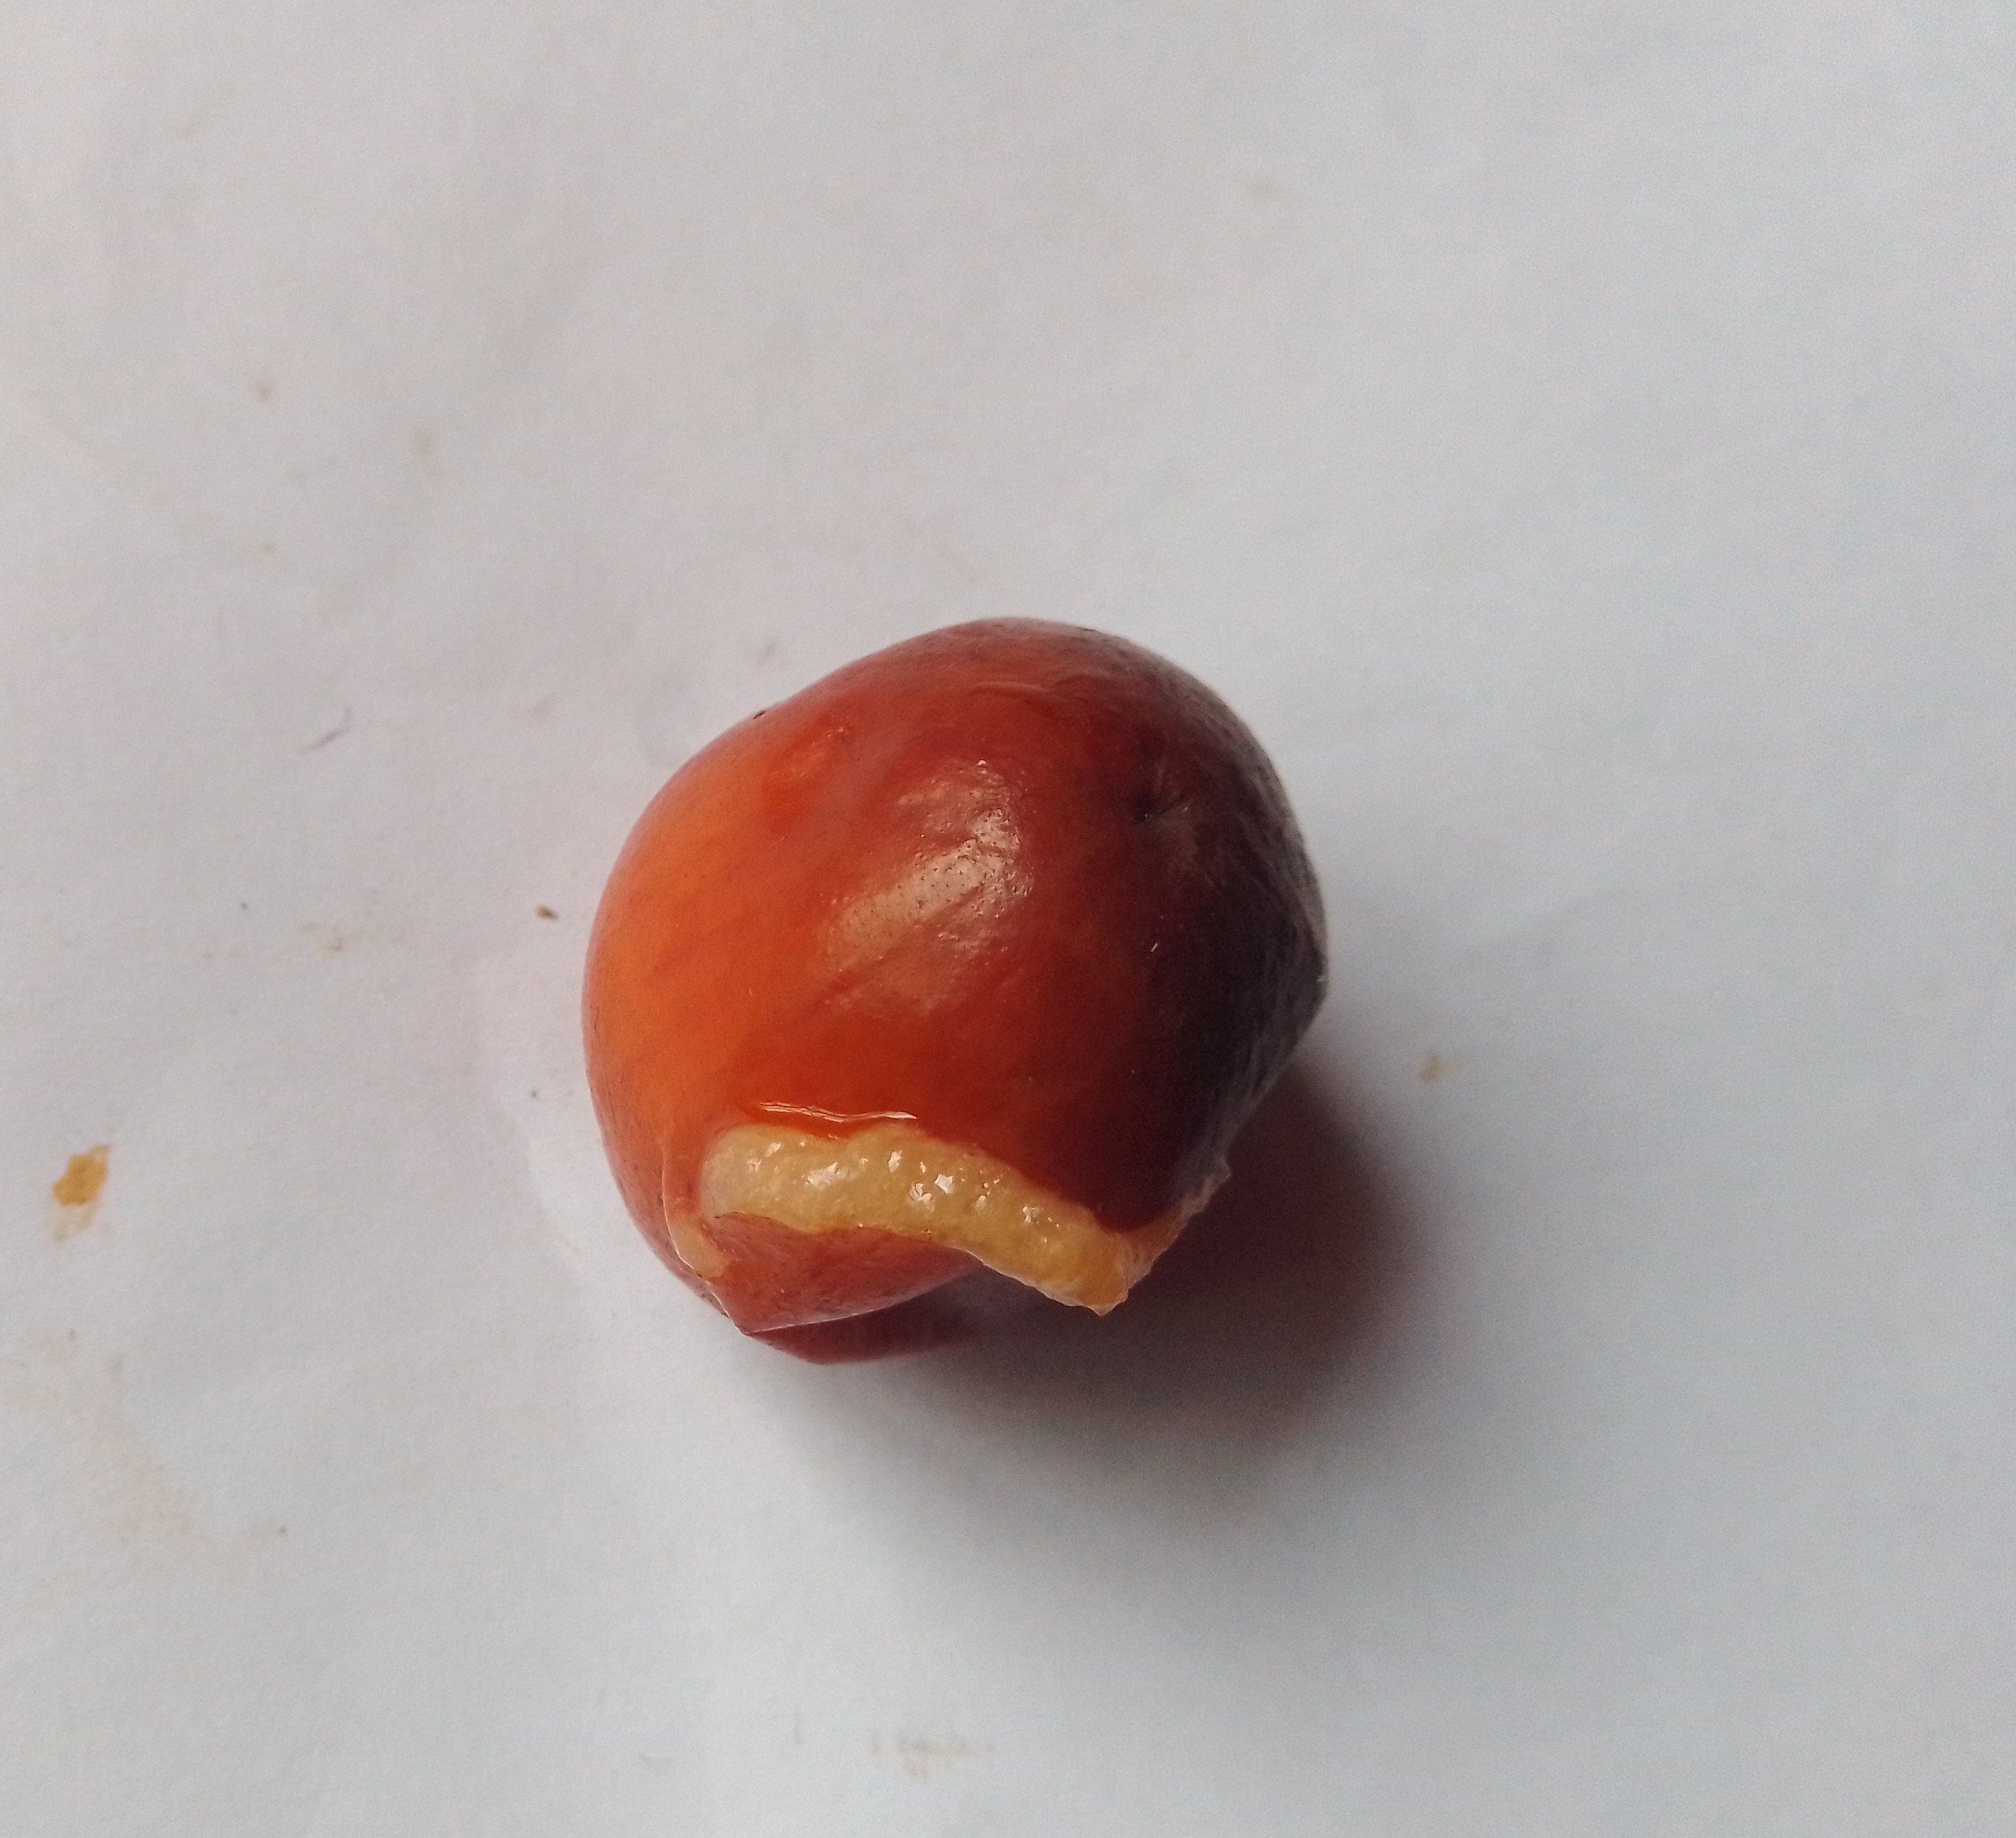
Fruit: jujube
Condition: rotten